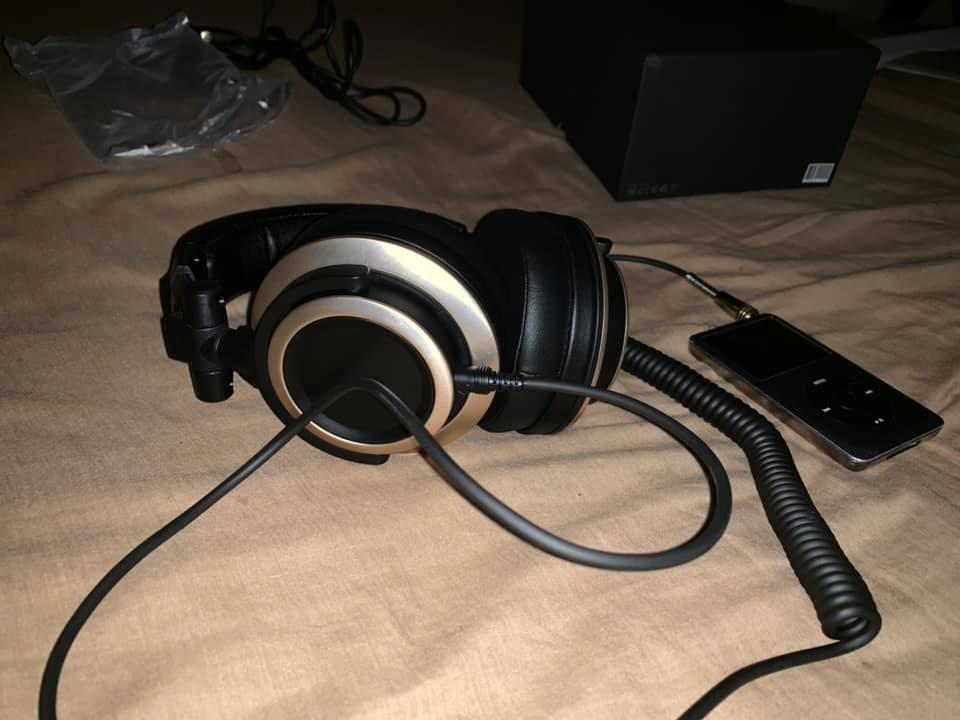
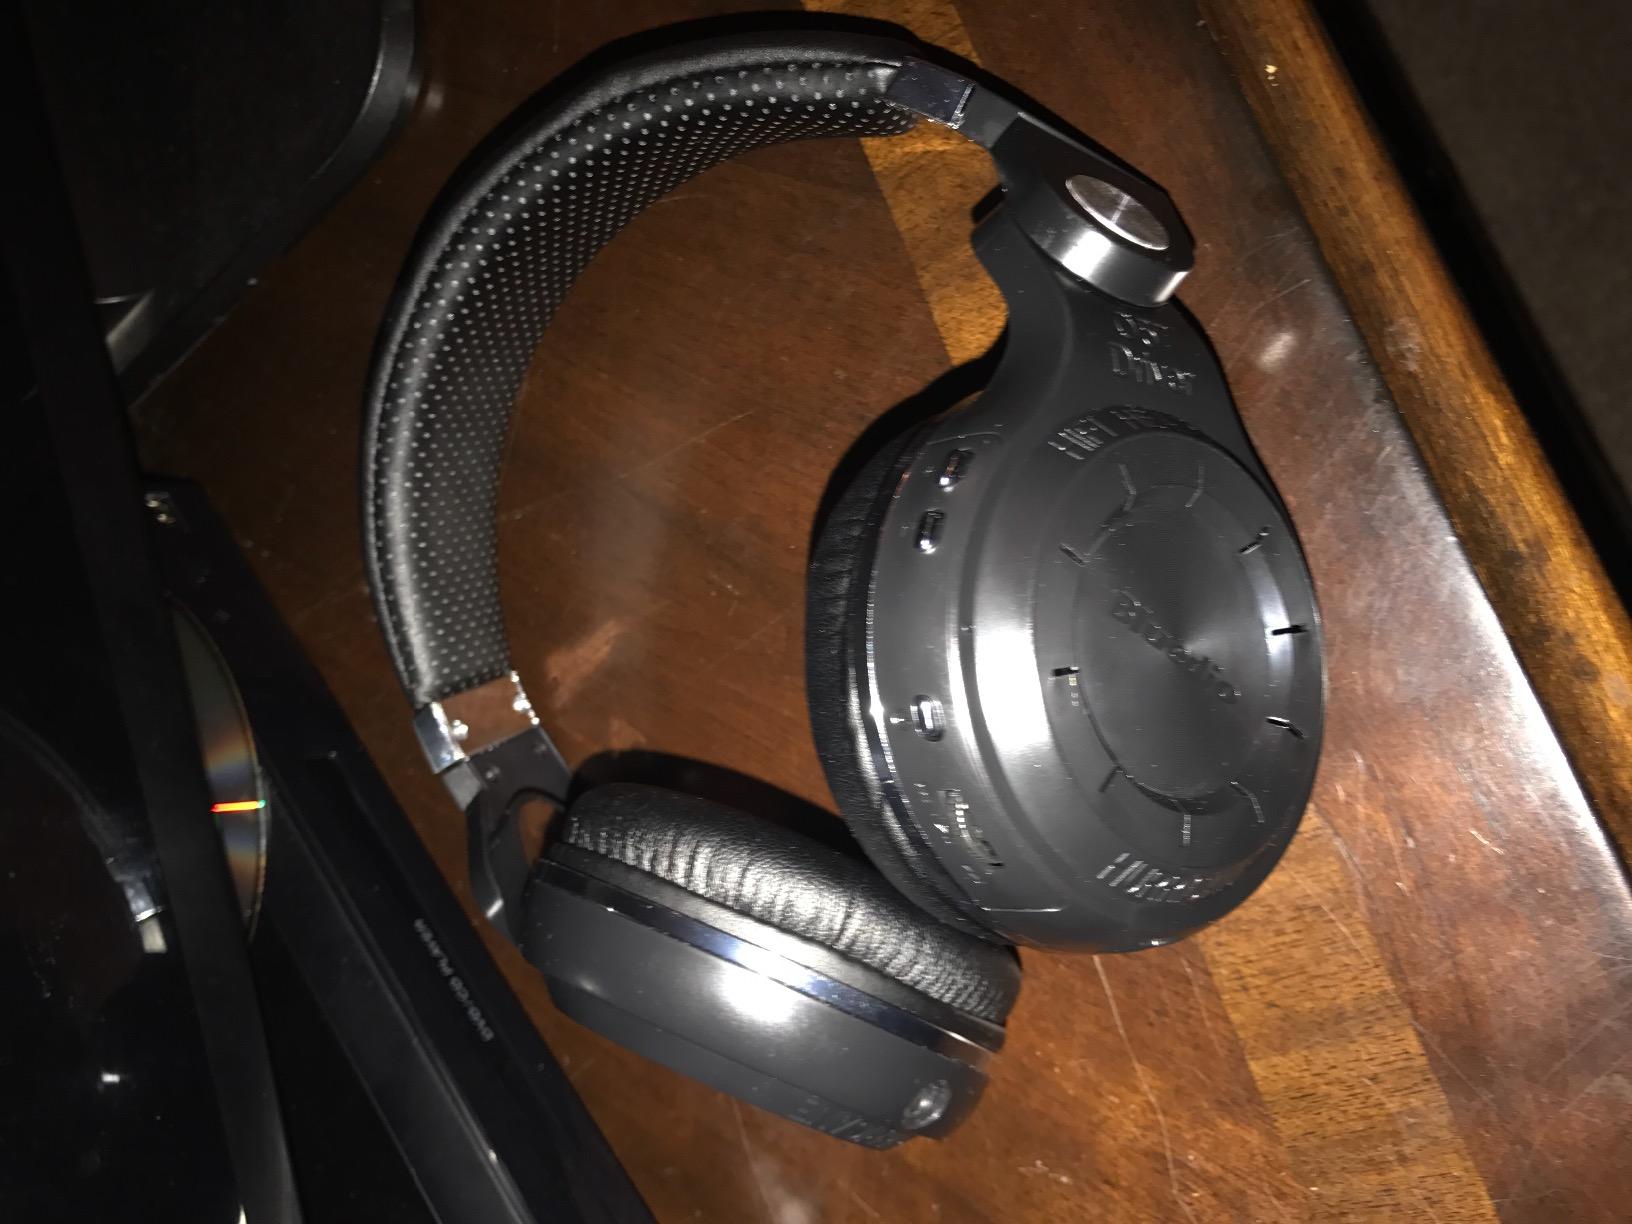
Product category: headphones
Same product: no